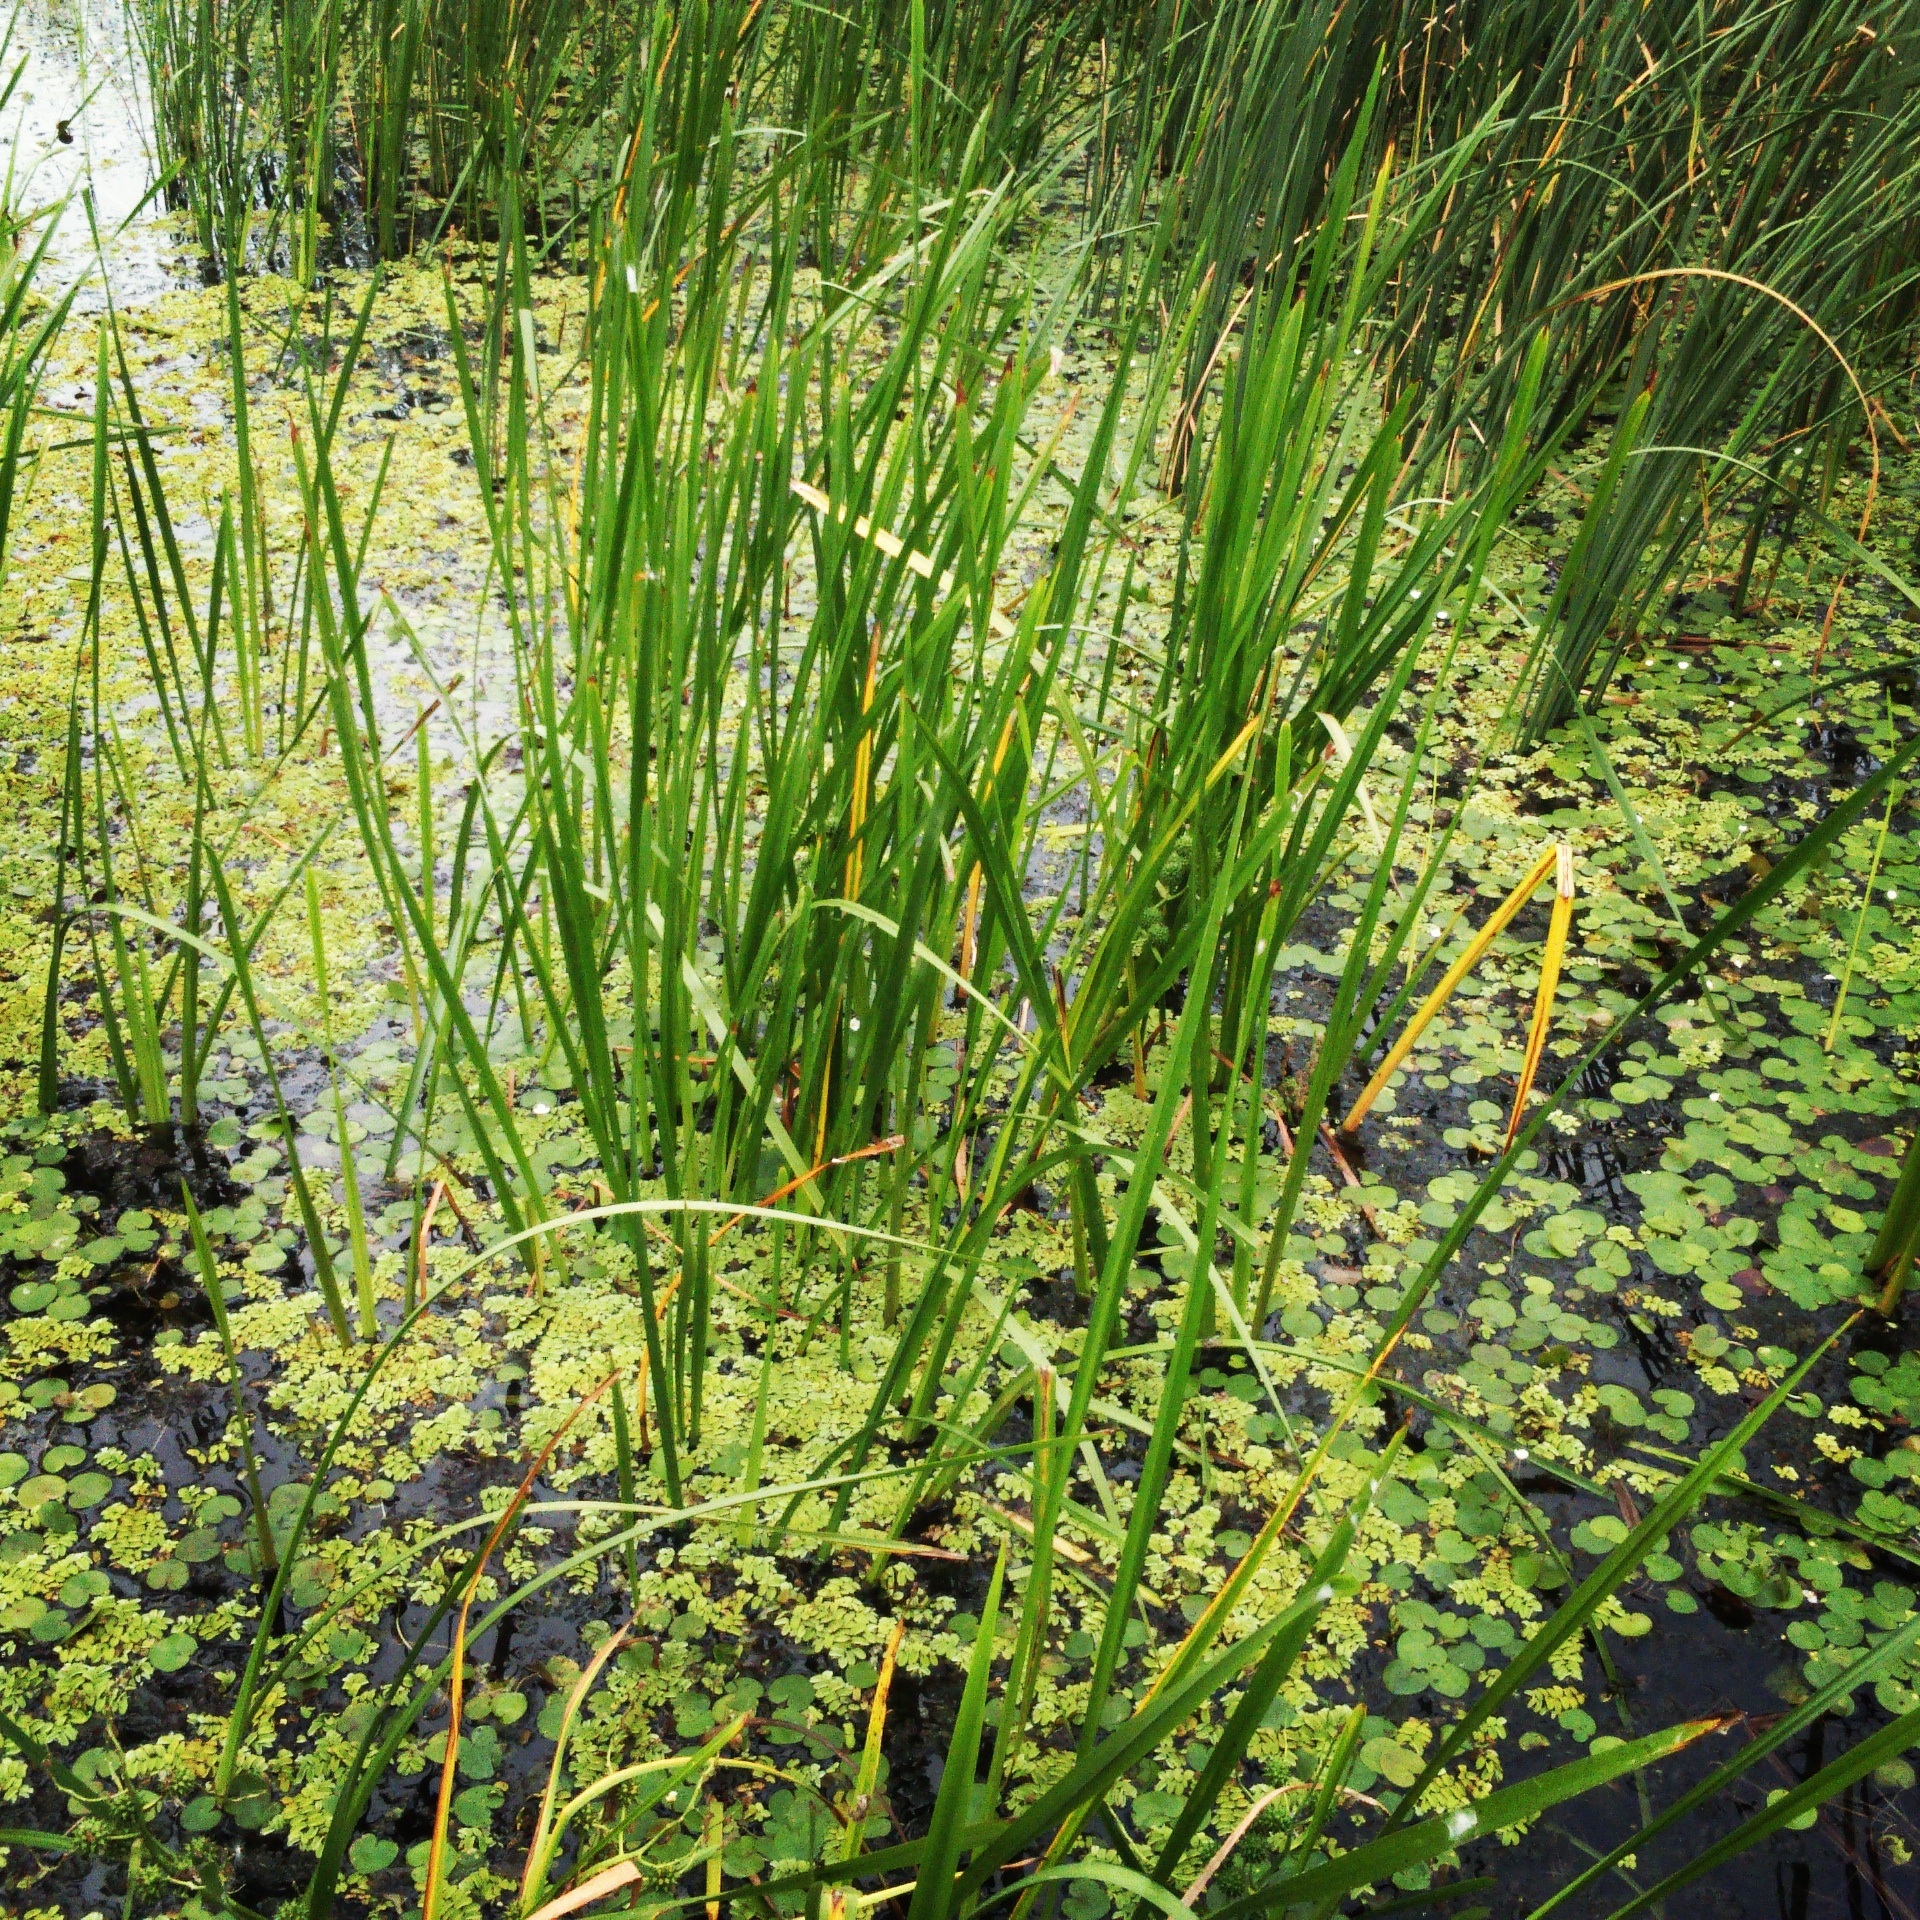
grass, plant, meadow, prairie, flower, green, herb, produce, vegetable, botany, aquatic plant, flora, vegetation, ecosystem, flowering plant, grass family, land plant, horsetail family